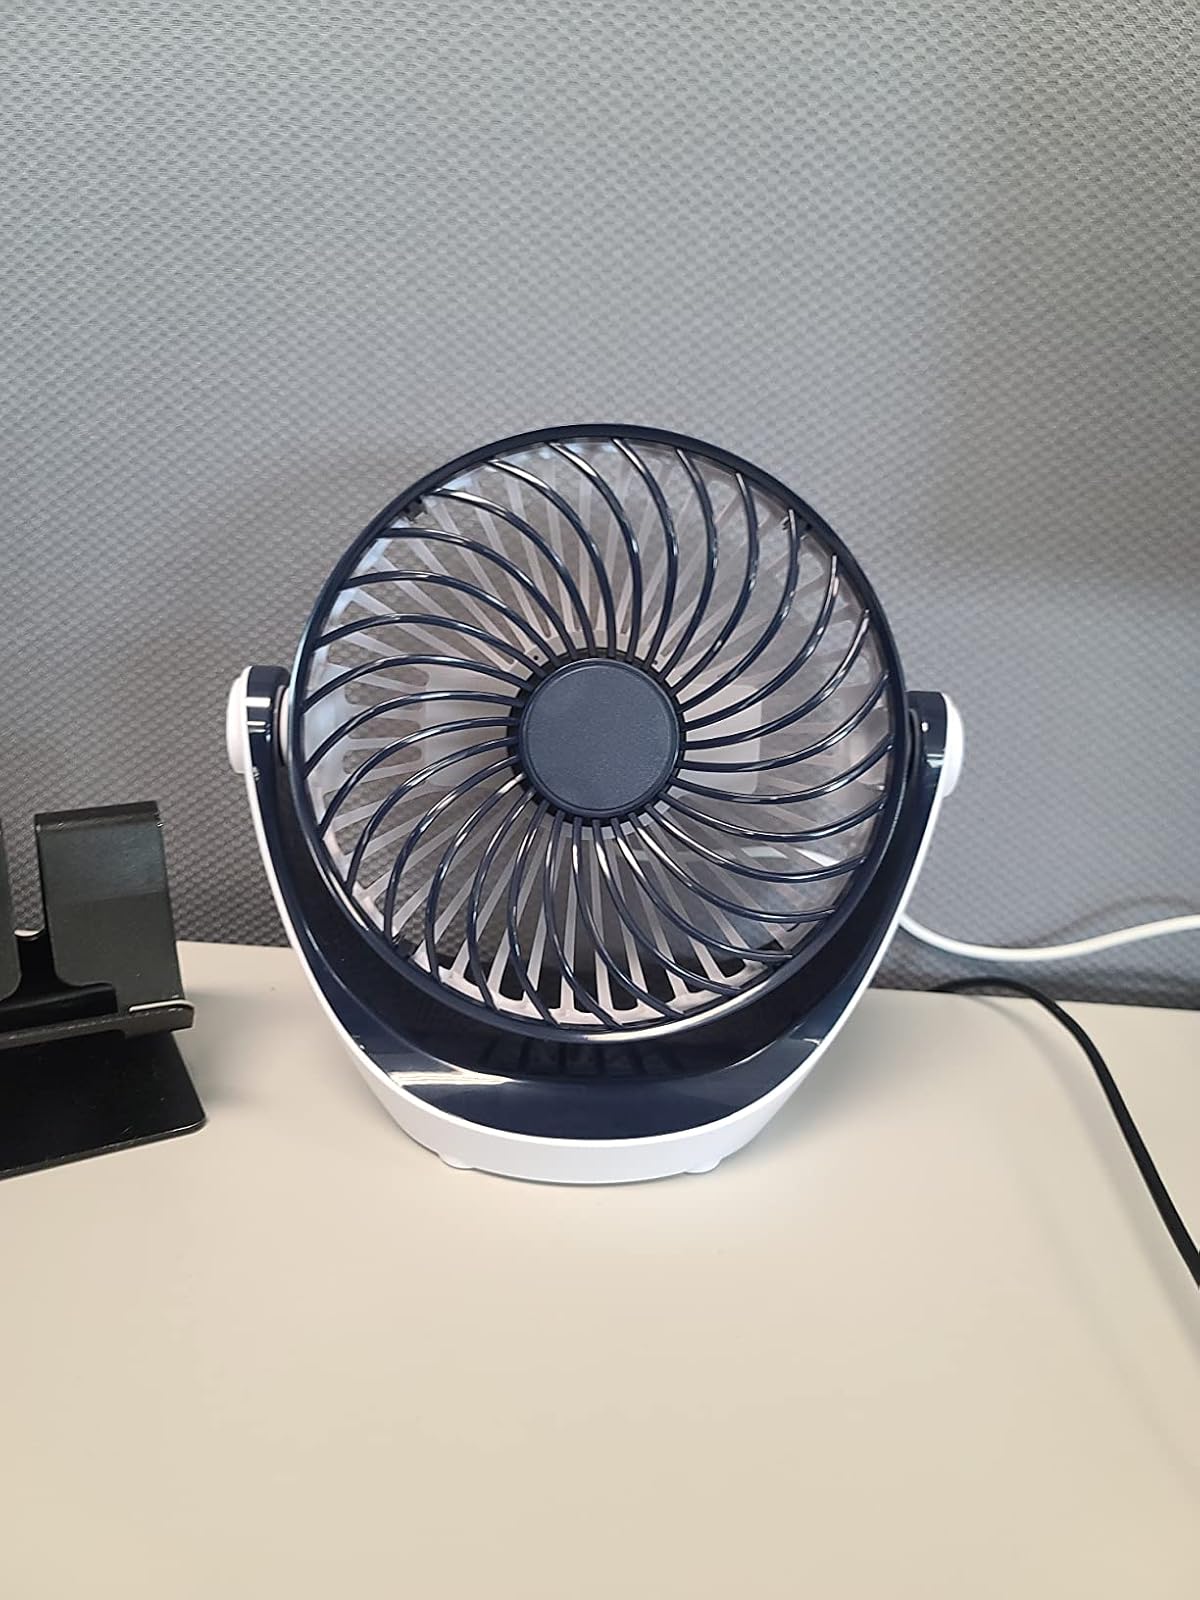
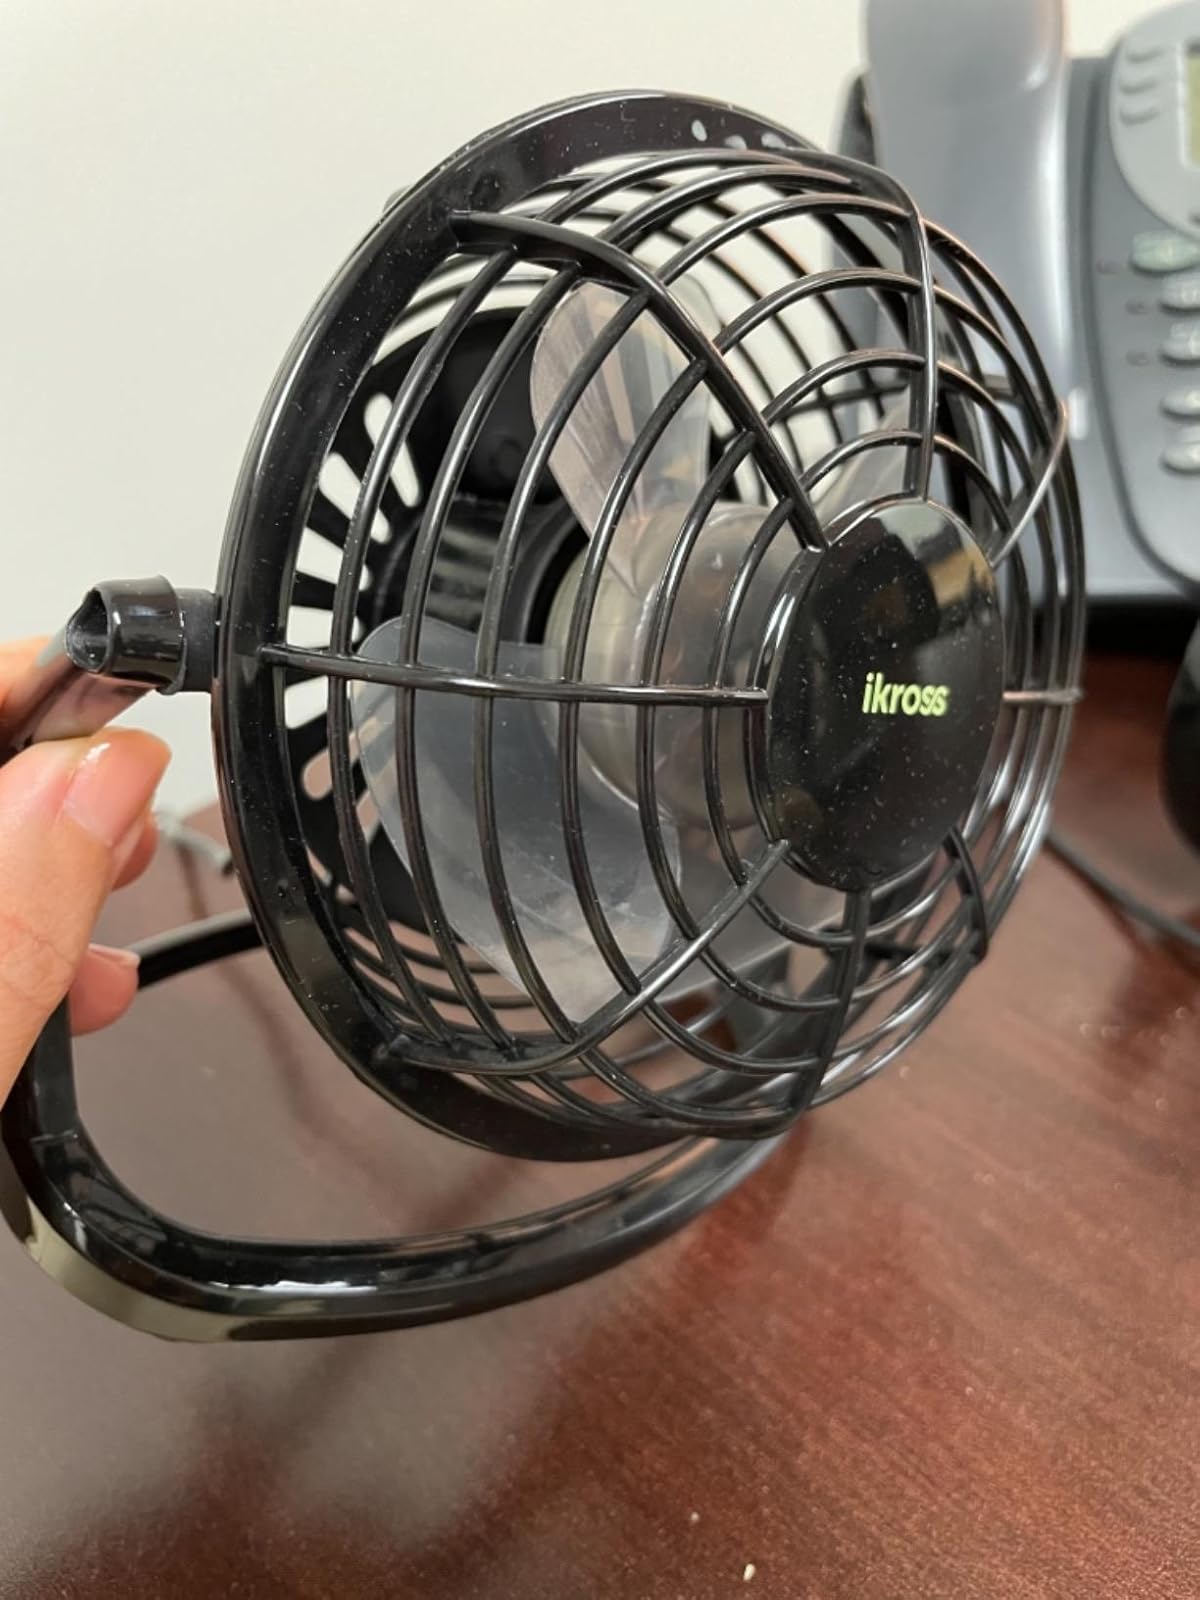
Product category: fan
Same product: no